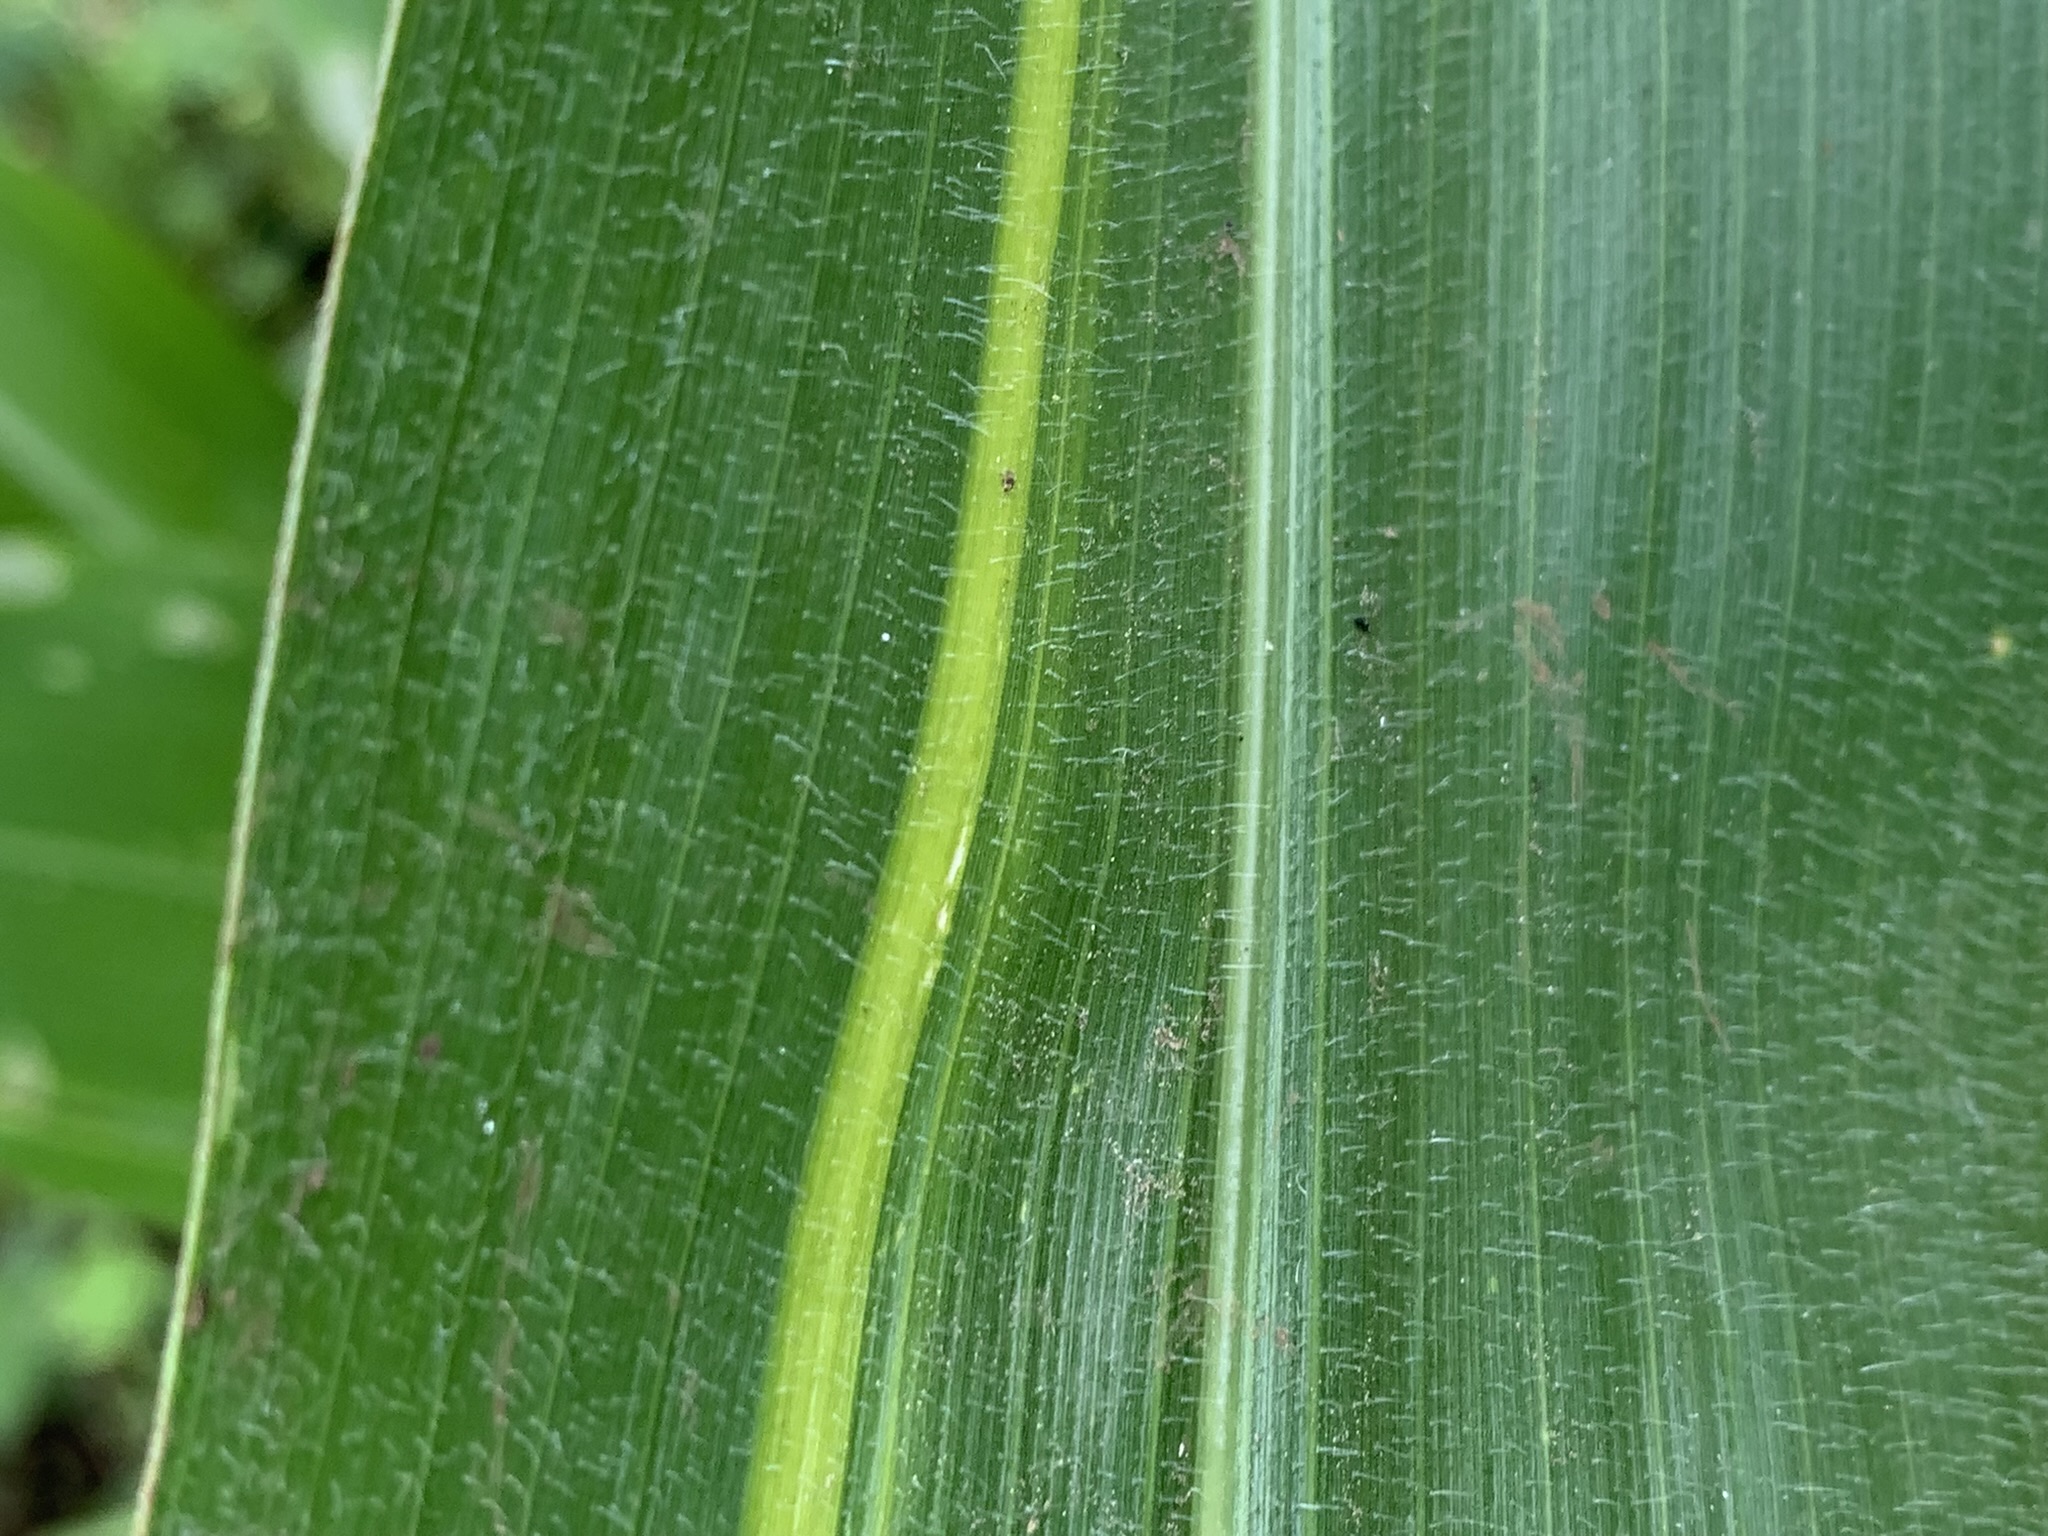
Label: Healthy